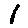
Label: 1